Susanna in the Bath (Corinth)

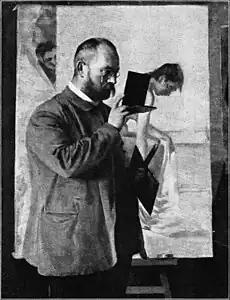
Lovis Corinth, portrayed by Carl Bublitz in 1890 in front of the unfinished painting of "Susanna in the Bath"

In 1880, Lovis Corinth embarked on an art study journey at the Academy of Art in Munich, a paramount center for painting alongside Paris during that era. He enrolled in classes conducted by renowned painters such as Franz Defregger, Wilhelm Trübner, and Ludwig von Löfftz, aligning himself with the currents of naturalism. Concurrently, he engaged significantly in nude painting as a vital aspect of his education. A short break resulted from his military service from 1882 to 1883, after which Corinth went to Antwerp in 1884. There, he underwent a three-month apprenticeship under Paul Eugène Gorge, followed by his move to Paris in October 1884, where he spent three years and enrolled in the private Académie Julian. This institution provided an opportunity mainly for foreign painters and women. These individuals were usually not accepted at the well-known École des Beaux-Arts. He received guidance in his studies from Tony Robert-Fleury and William Adolphe Bouguereau. With them, Corinth delved into the realm of primarily nude depictions of women "(Peinture de la femme)". Bouguereau, notable for his success in mythological and allegorical scenes populated by female nudes, particularly left an impression. Corinth had the opportunity to visit and observe both masters in their studios in the Galérie Montmartre.